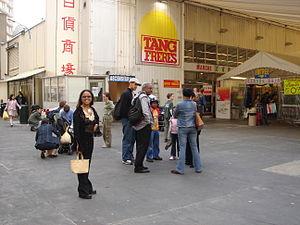
Supermarchés asiatiques Tang Frères, 13e arrondissement de Paris"
Tang Frères est une chaîne française de supermarchés asiatiques créée par les frères Rattanavan, Bou et Bounmy - des chinois du Laos originaires de la ville de Thakhek.